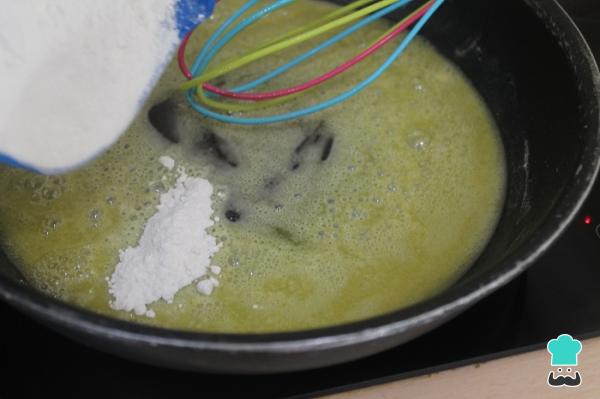
Ahora, vamos a preparar la bechamel para las croquetas de pollo y huevo. Para ello, ponemos las tres cucharadas de aceite en una sartén amplia y, cuando esté caliente, añadimos la harina poco a poco mientras vamos removiendo con unas varillas para que no haga grumos. Dejamos cocer la harina unos minutos.Truco: Utiliza preferiblemente unas varillas de silicona, así no rallarás la sartén.